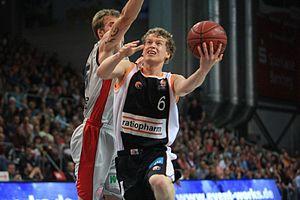
Per Günther, né le 5 février 1988 à Hagen, en Allemagne, est un joueur allemand de basket-ball, évoluant au poste de meneur.